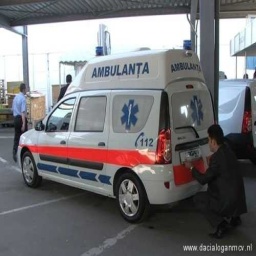
Label: ambulance